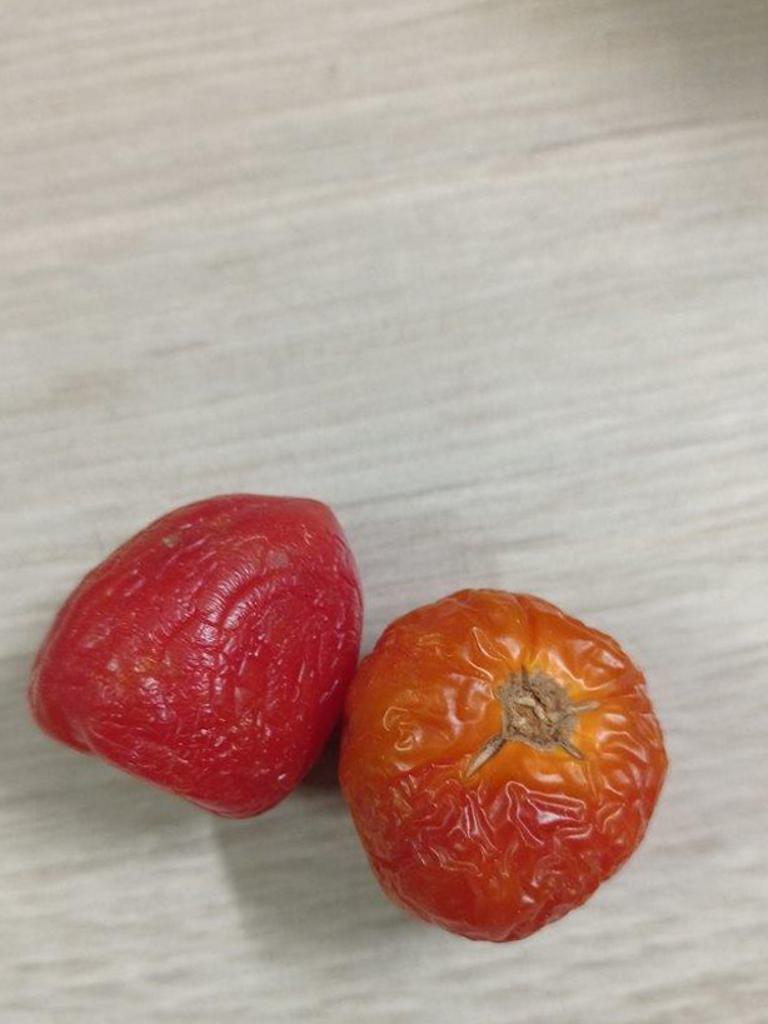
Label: Rotten